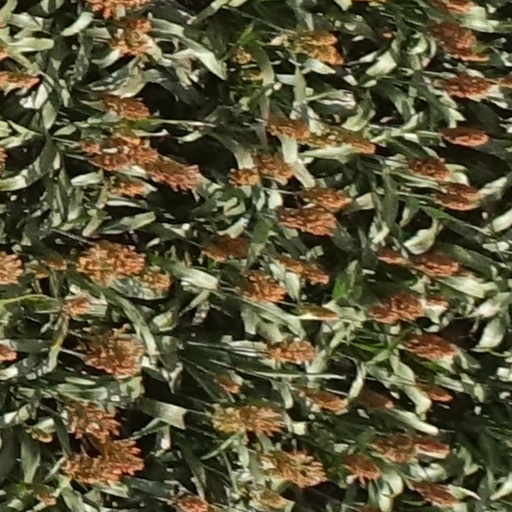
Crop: sorghum